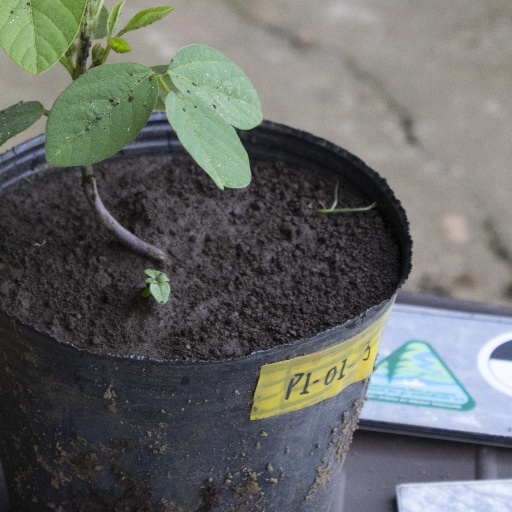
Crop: soybean